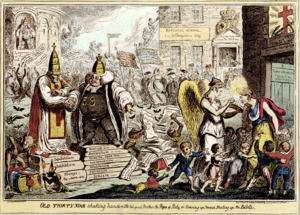
George Cruikshank est un illustrateur et caricaturiste britannique.